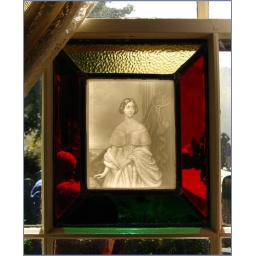
I've never seen such delicate imagery in a stained glass window before.